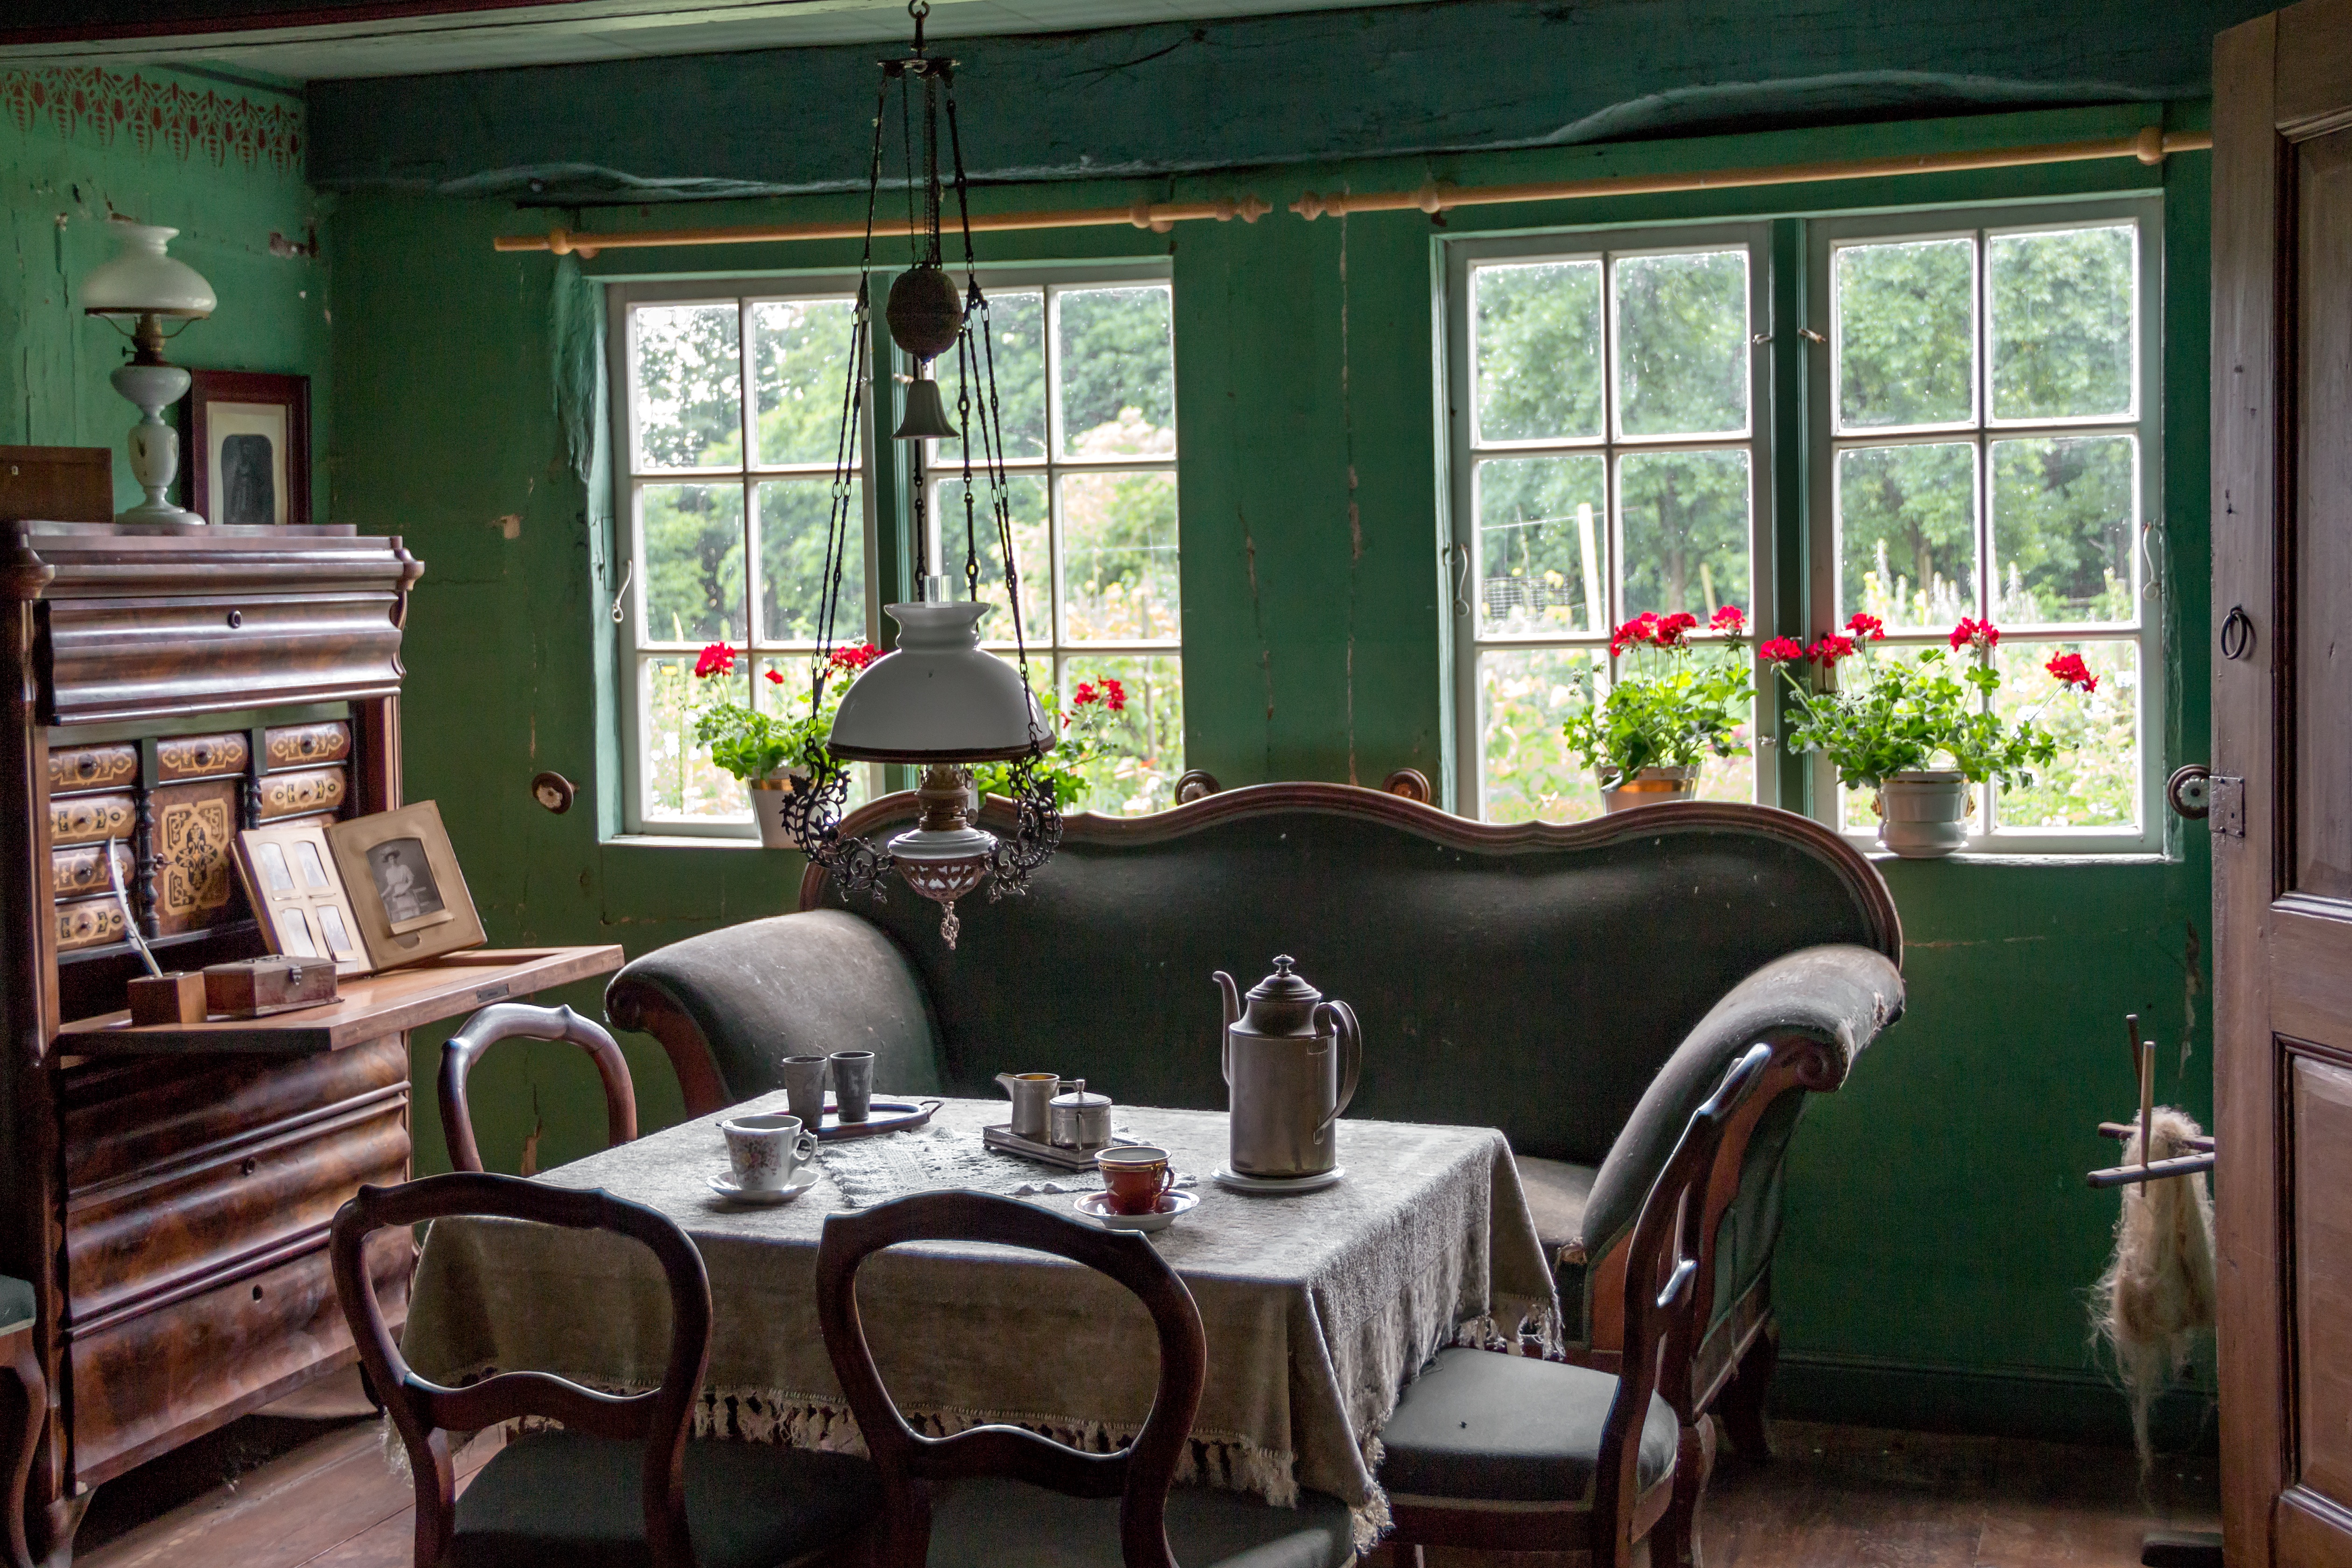
house, window, building, restaurant, home, rustic, porch, rural, cottage, romantic, property, nostalgia, living room, room, interior design, farmhouse, germany, history, estate, past, historically, real estate, fachwerkhaus, dining room, open air museum, farm museum, molfsee, old office